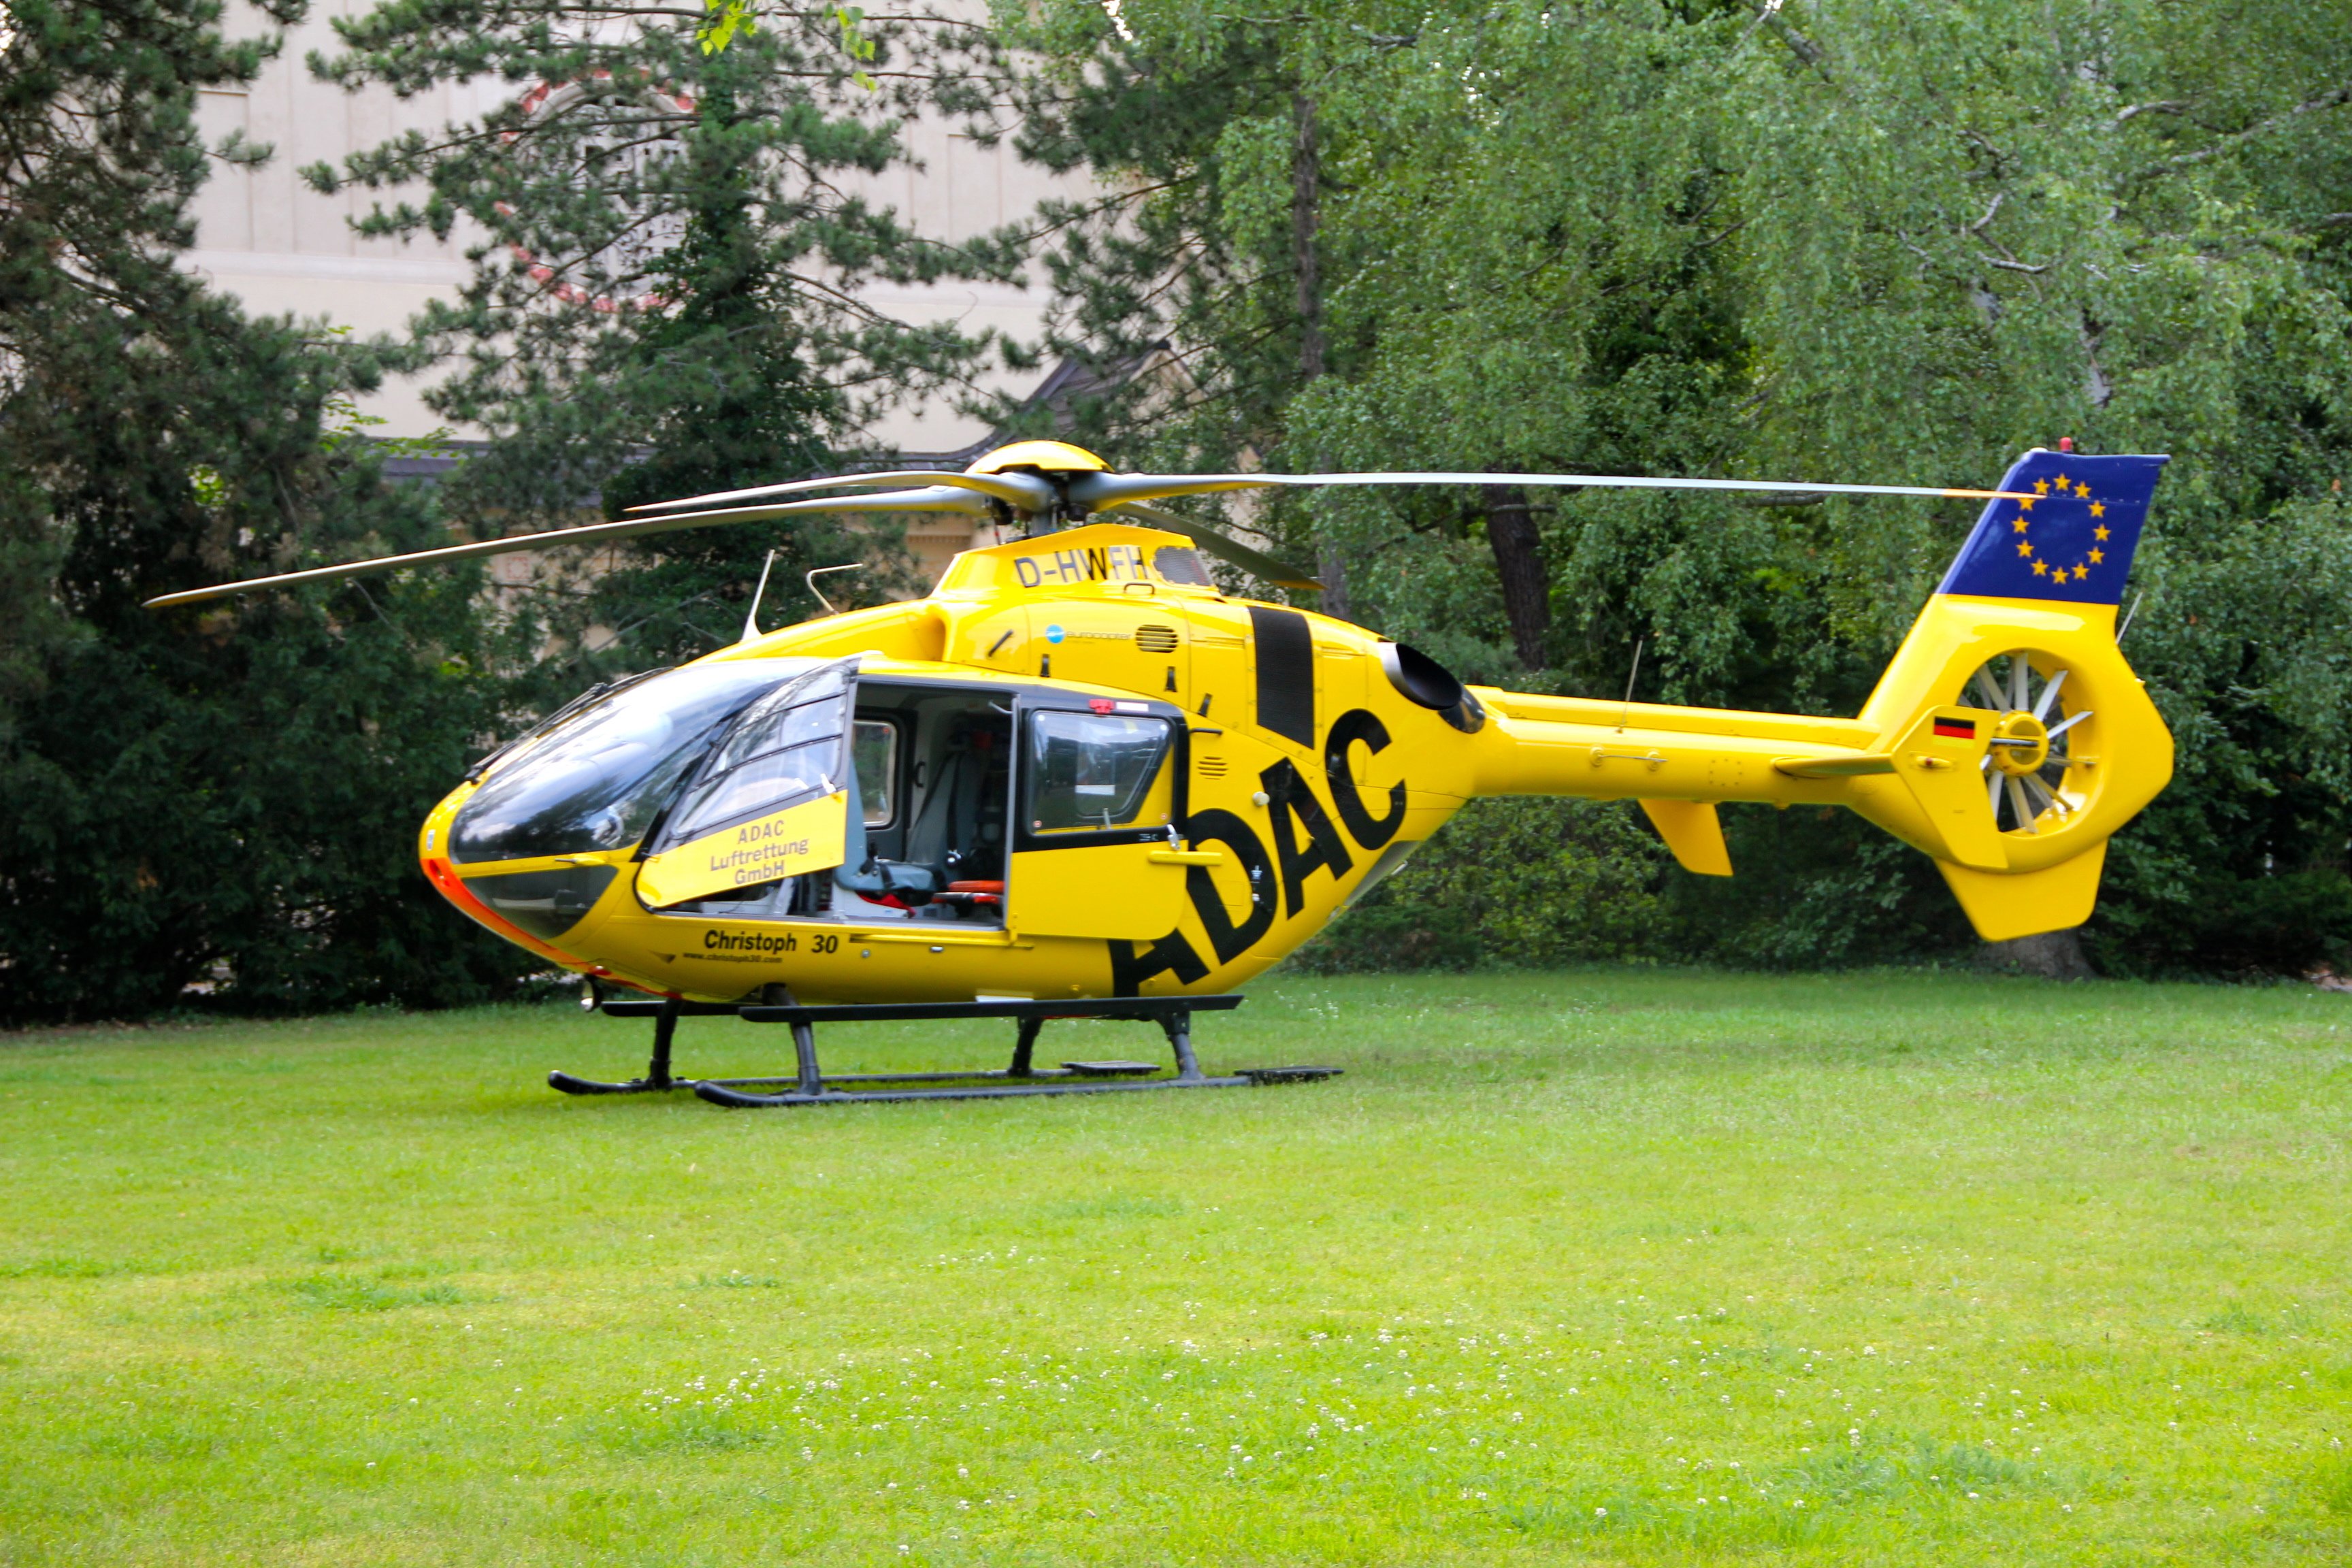
aircraft, vehicle, aviation, helicopter, rescue, adac, rotorcraft, atmosphere of earth, helicopter rotor, military helicopter, radio controlled helicopter, bell 206